A Thief Catcher

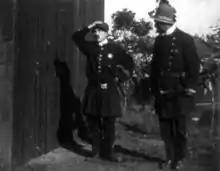
"The Thief Catcher" (1914) with Charlie Chaplin (left) as a Keystone Cop

The film was believed lost, and Chaplin's appearance was unknown, until a vintage 16mm print was discovered by director/film historian Paul E. Gierucki in 2010 at a Michigan antique sale. Chaplin had stated in interviews that he had played a bit-role as a policeman while at Keystone Studios.